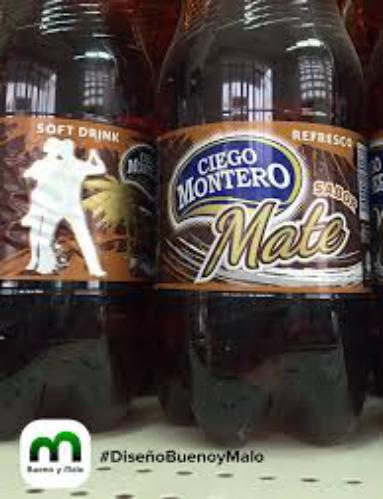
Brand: Ciego Montero
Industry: Food